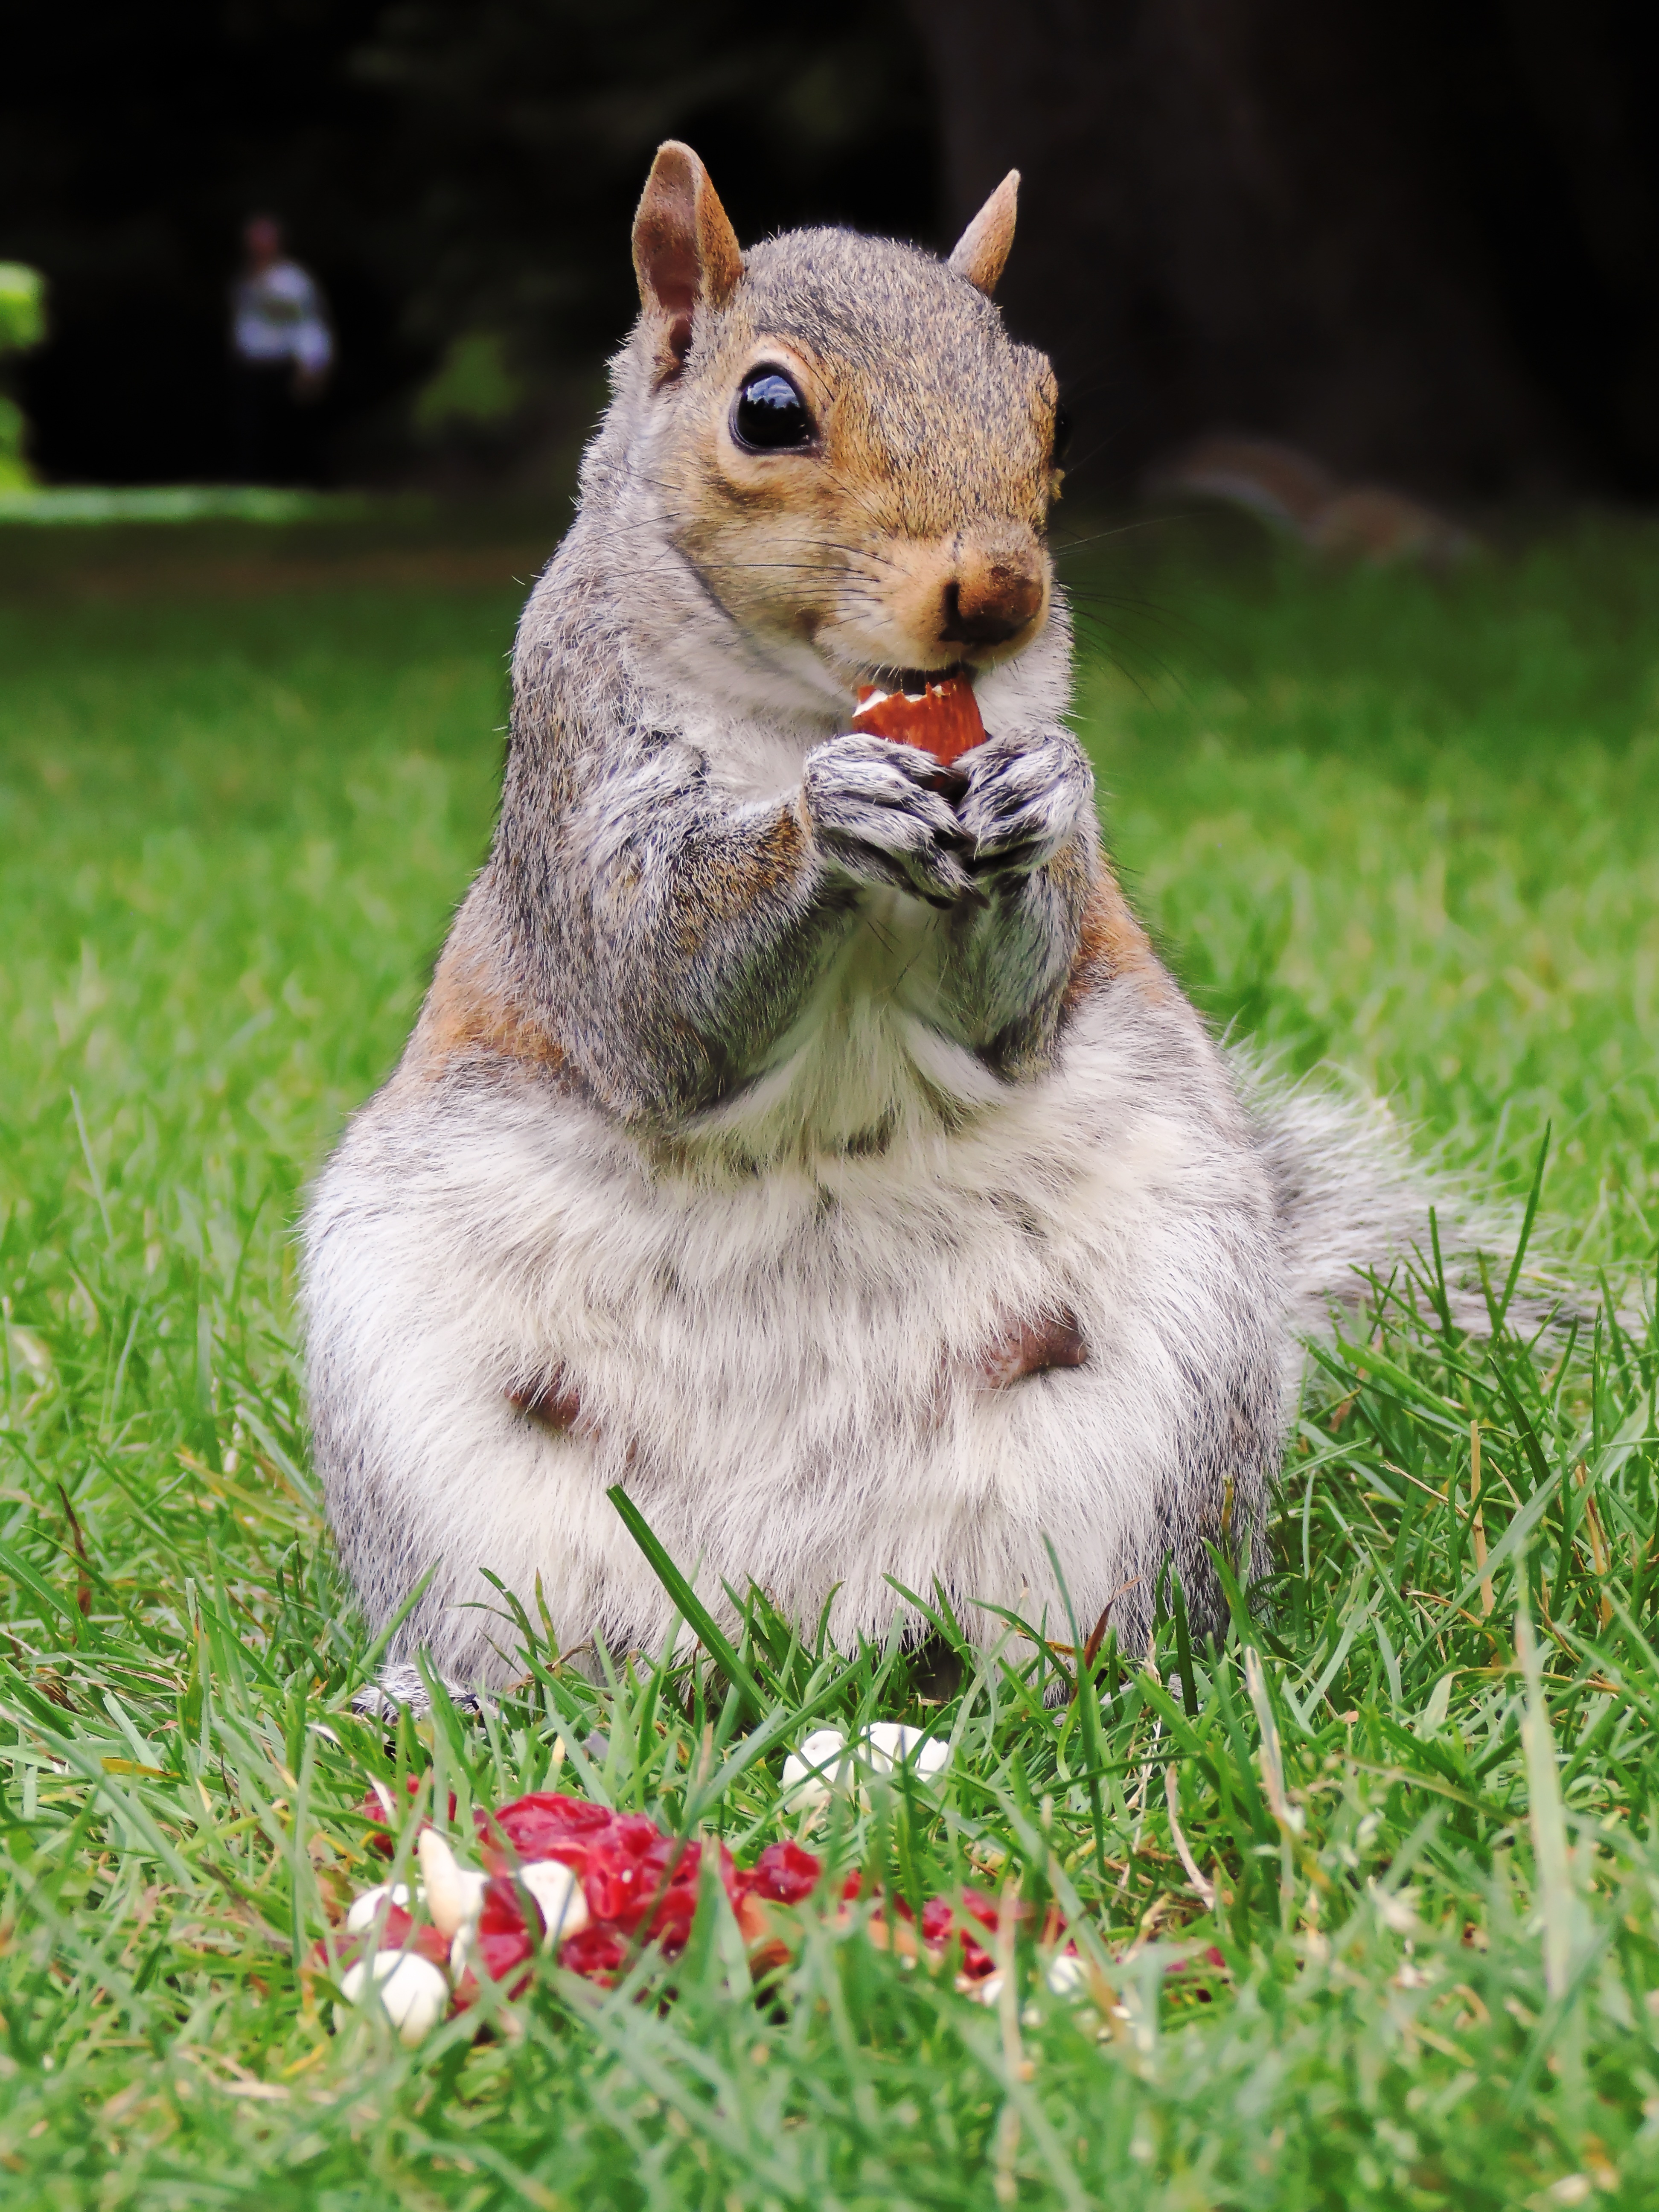
tree, nature, forest, grass, outdoor, branch, wood, white, animal, cute, looking, wildlife, zoo, fur, food, green, red, fluffy, park, brown, mammal, squirrel, nut, set, eat, rodent, fauna, smiling, smile, walnut, cheerful, eating, fun, one, tail, eye, vertebrate, chipmunk, funny, big, icon, character, cartoon, fox squirrel